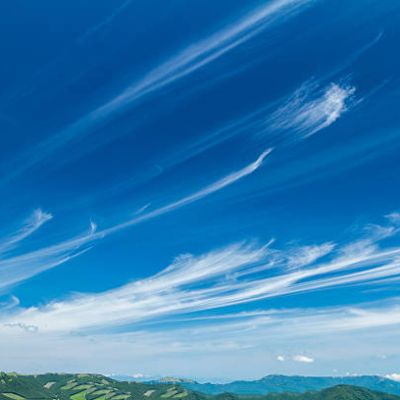
Cloud type: Cirrus (Ci)